St. Paul's Church, Antwerp

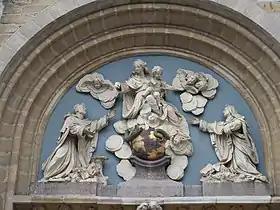
Tympanum sculpture of Our Lady of the Rosary by Jan Claudius de Cock

During the Ten Days' Campaign undertaken by the Dutch in 1830 after the Belgian Revolution, a Dutch garrison bombarded Antwerp. The church was damaged and all the 17th century stained glass windows, made after designs by Abraham van Diepenbeeck, were destroyed. In 1833 the interior of the church was changed: the rood screen dating from 1654, which had been executed by Pieter Verbruggen II and his workshop was dismantled to allow an unobstructed view through the nave to the choir. A new rood screen had previously been built on the western side of the nave.